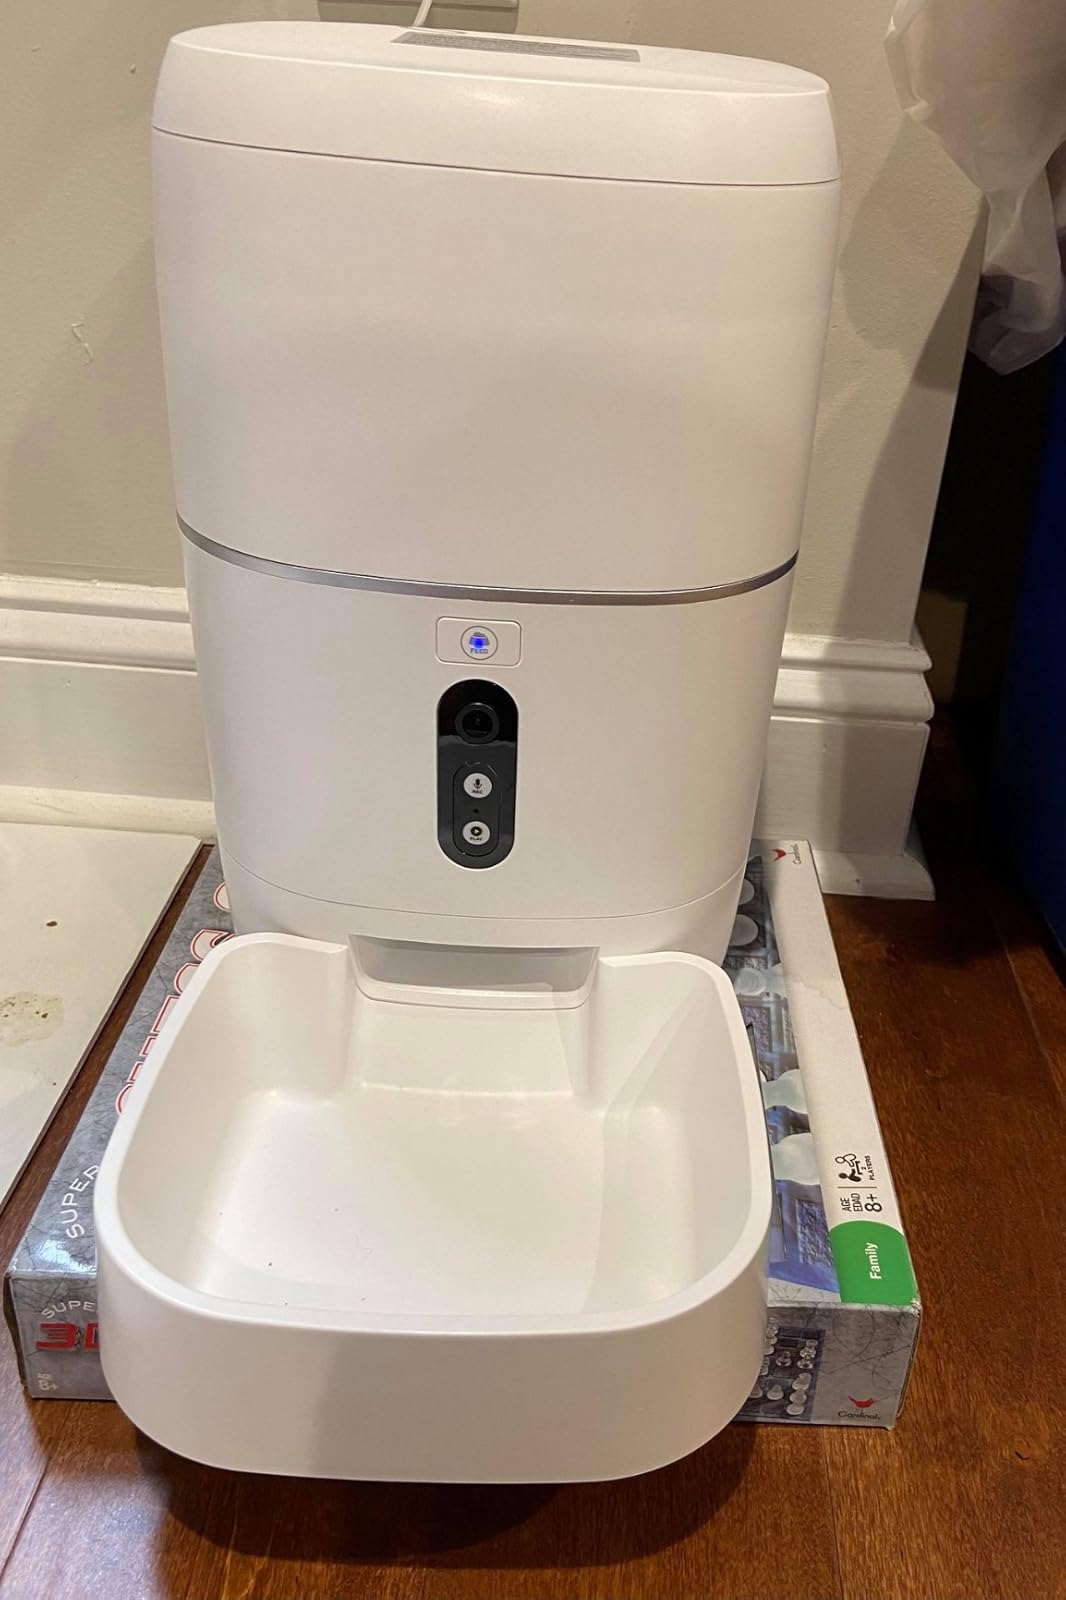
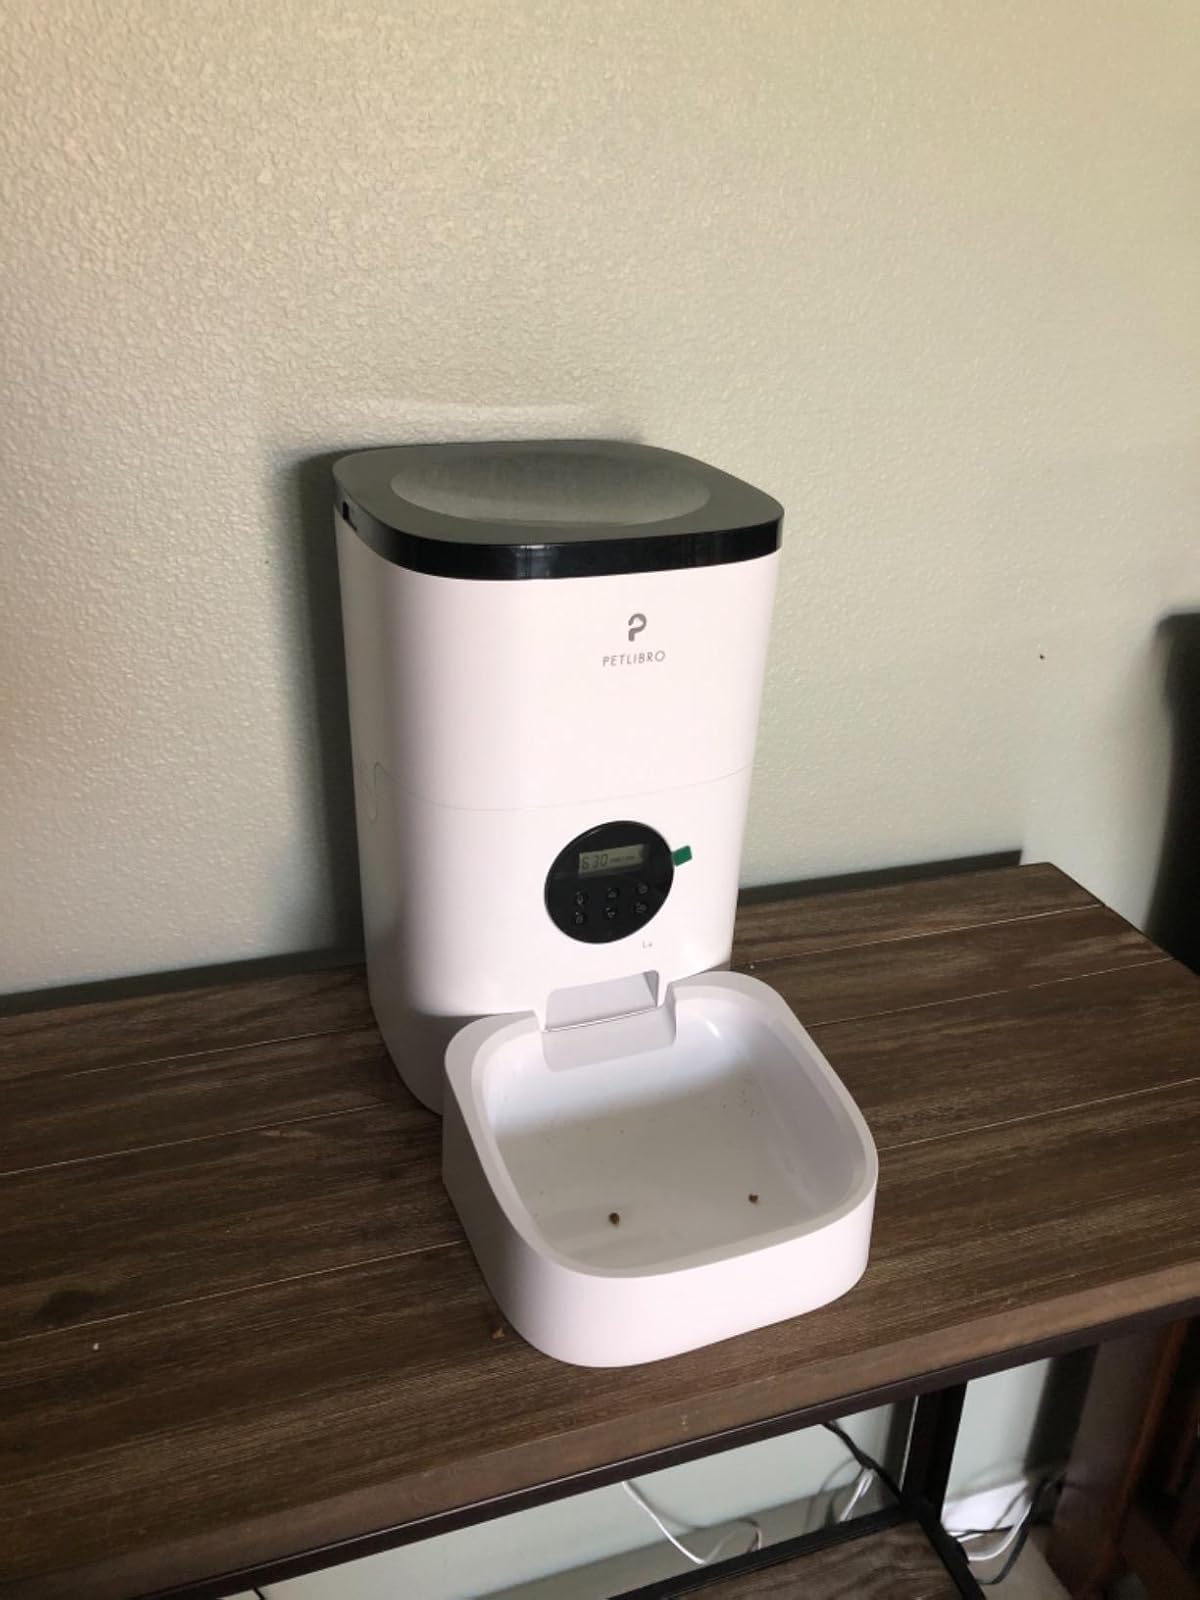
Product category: items_feeder
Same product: no